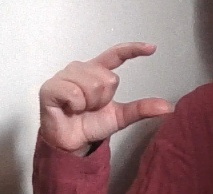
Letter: dal